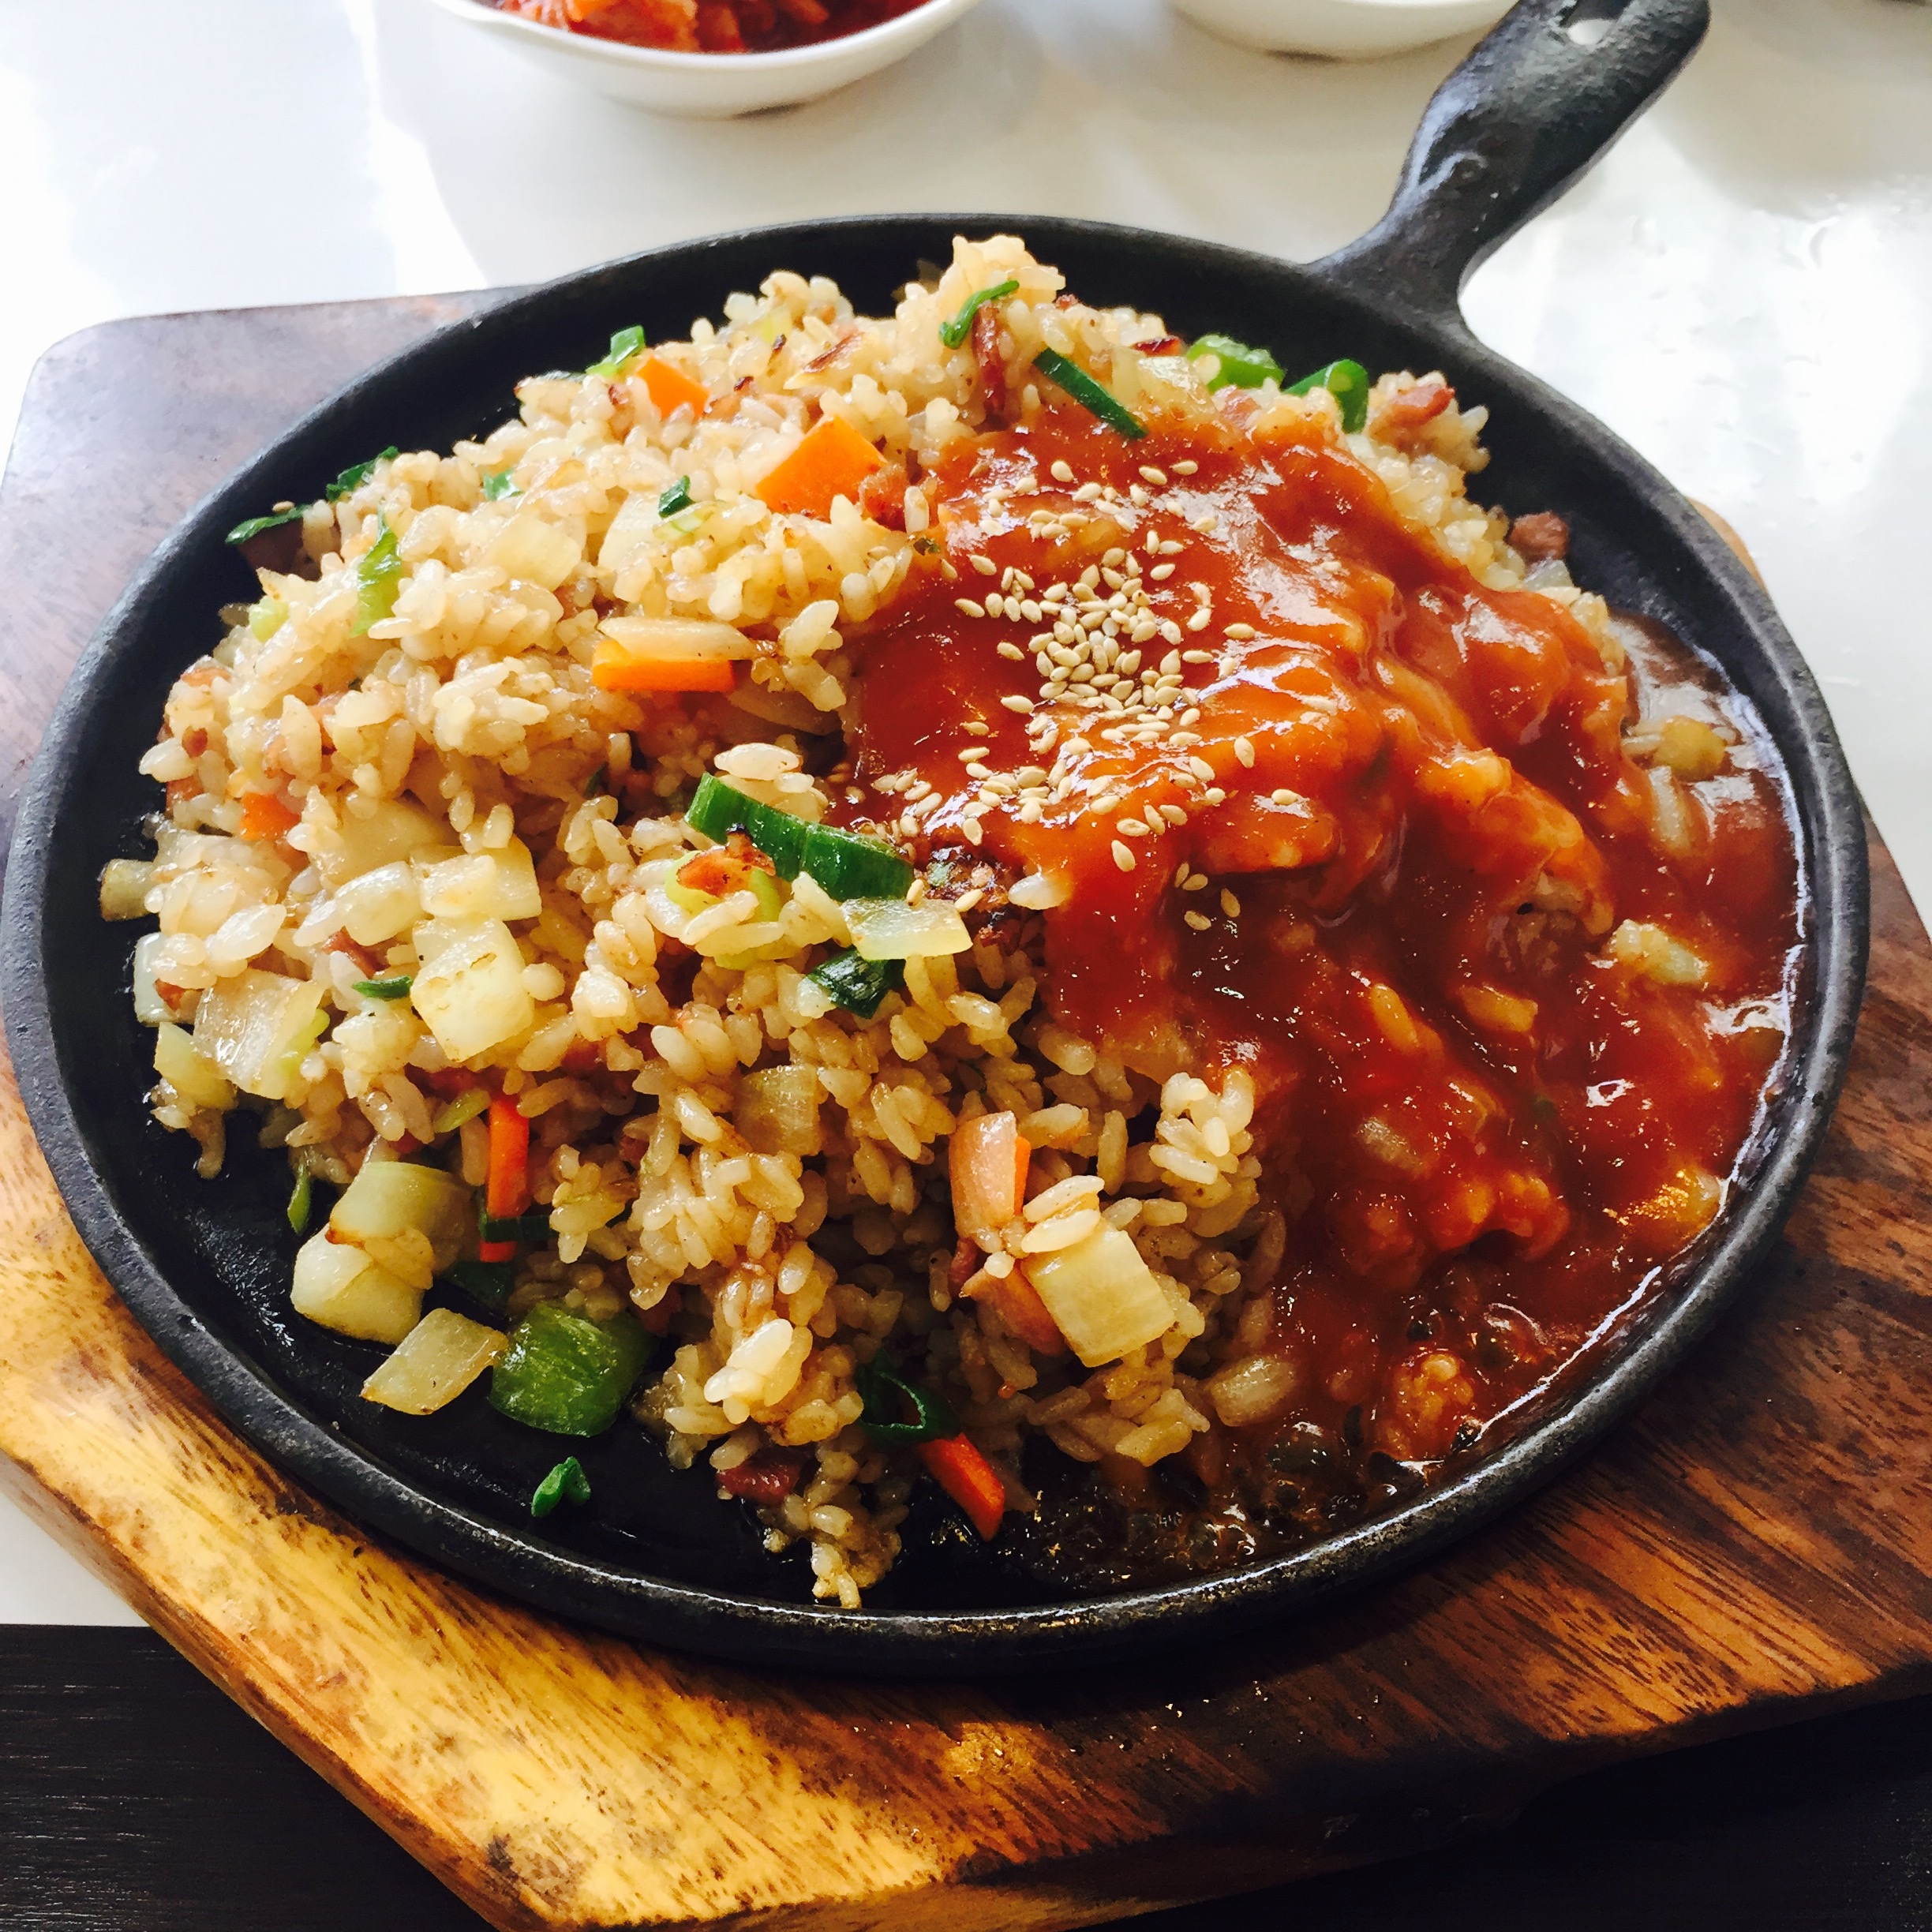
dish, food, cooking, produce, vegetable, cuisine, rice, asian food, fried rice, source, dining, bob, korean, chinese food, teppan fried rice, char fried rice